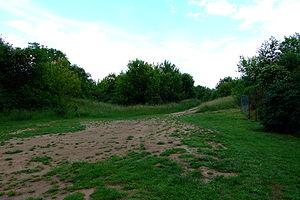
La surfréquentation se produit lorsque la pression des visiteurs, touristes ou usagers d'un milieu naturel ou semi-naturel est telle qu'elle dépasse la capacité du milieu à se régénérer. On utilise parfois ce mot à propos de la pression des troupeaux itinérants ou du pacage libre. La surfréquentation contribue parfois à la « surutilisation » ou « surexploitation » d'un milieu. C'est une notion relative à la vulnérabilité du milieu et aux ressources considérées.